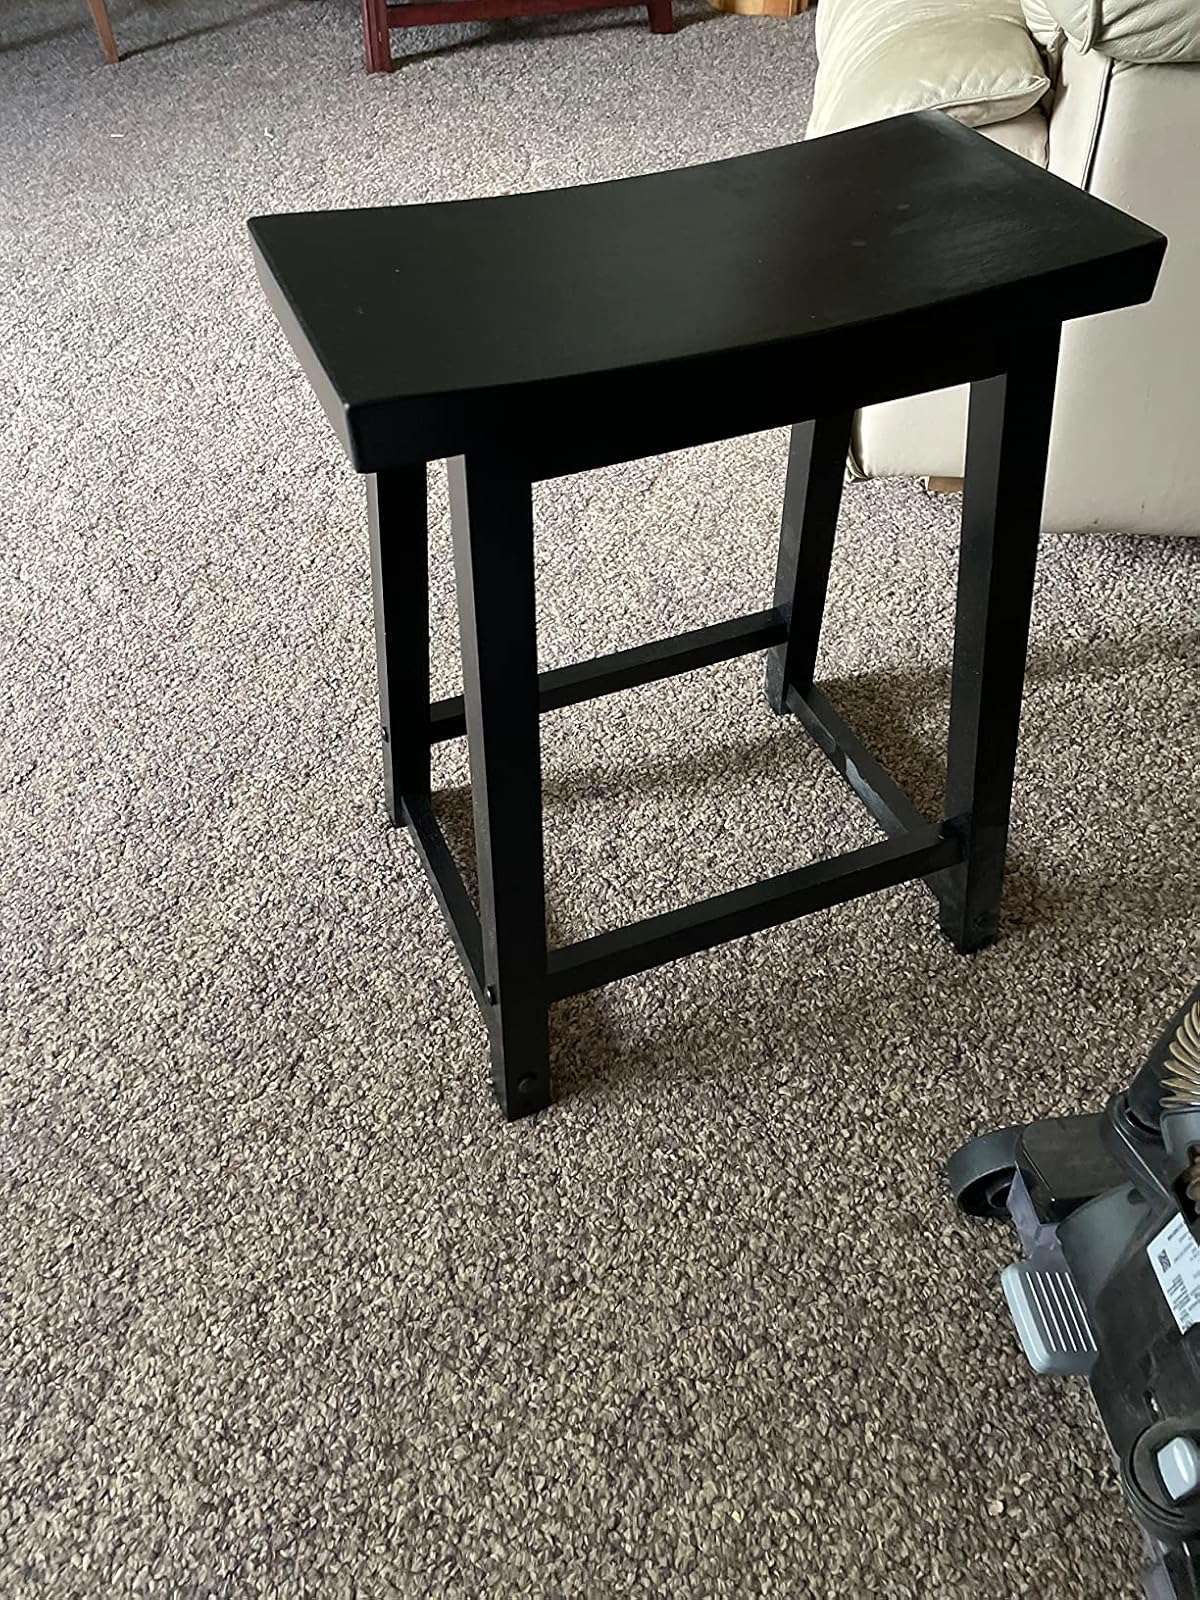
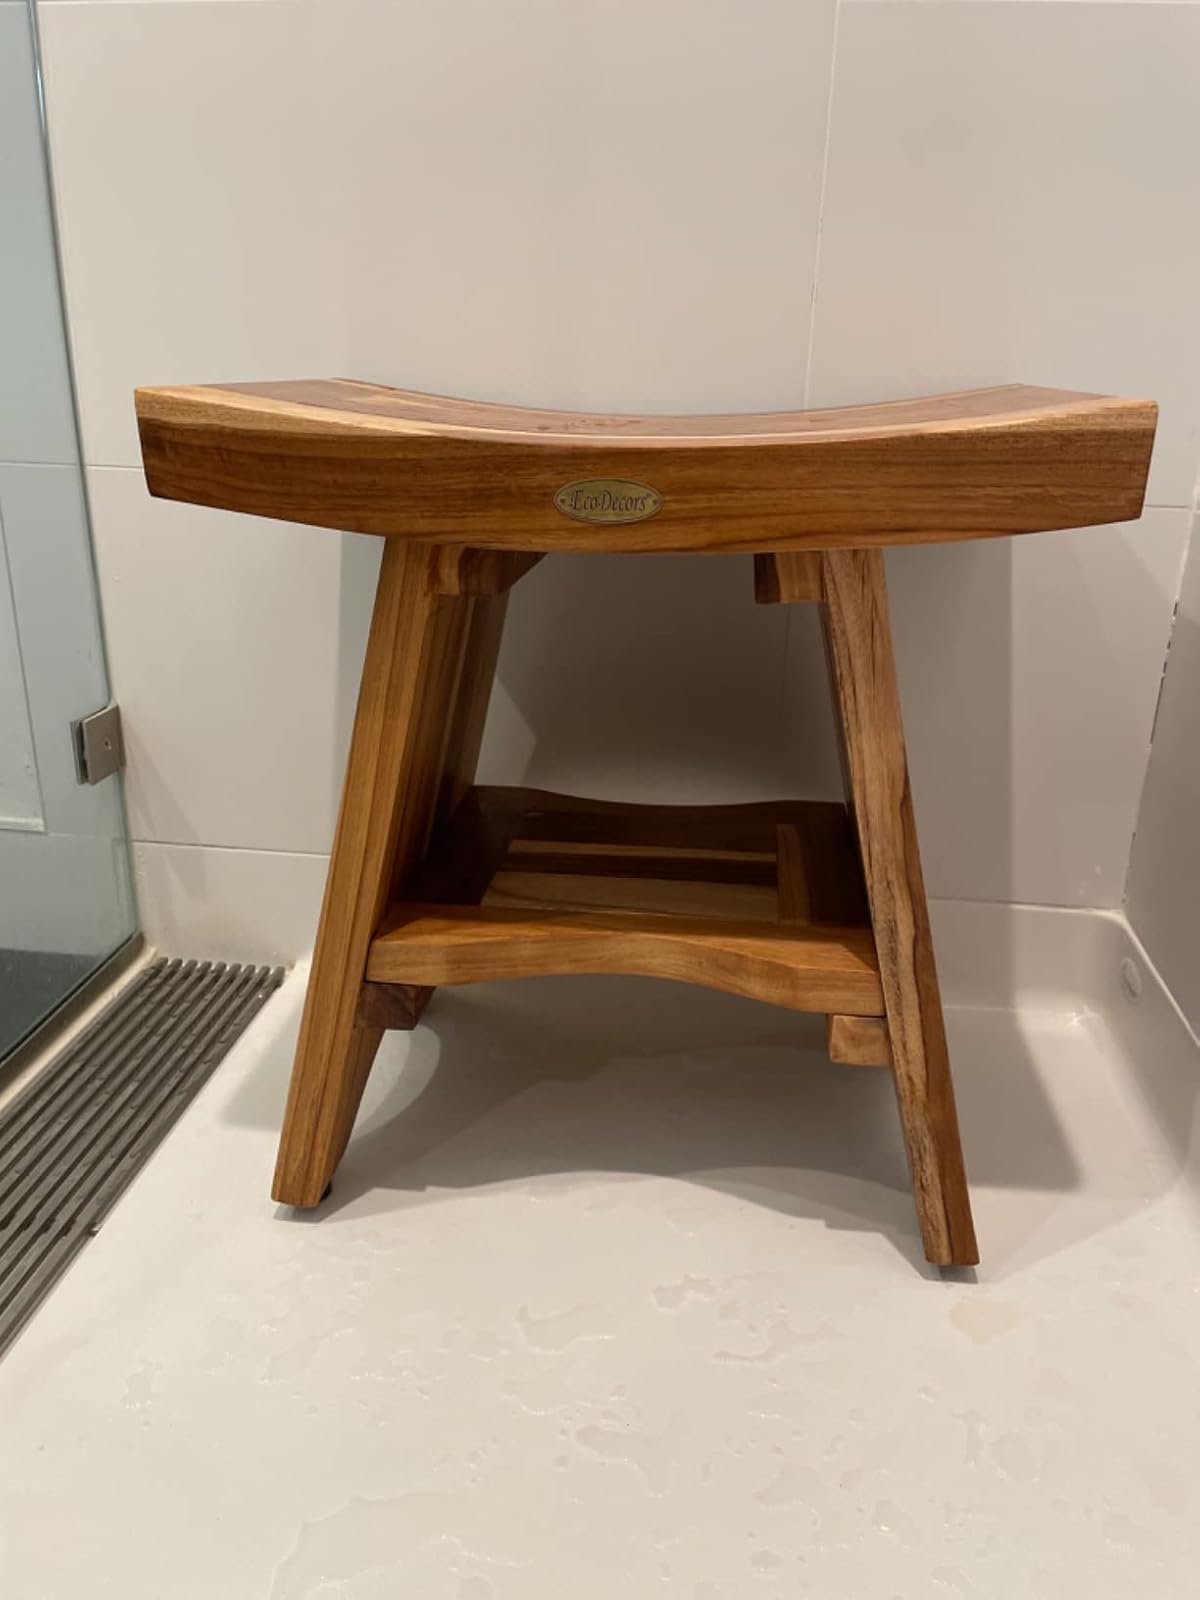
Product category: stool
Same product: no